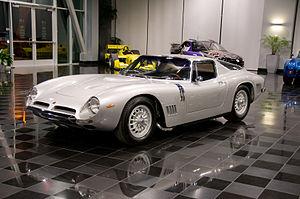
Bizzarrini S.p.A. était un fabricant italien d'automobiles dans les années 1960, fondé par l'ancien ingénieur d'Alfa Romeo, Ferrari et ISO, Giotto Bizzarrini. La société a construit un petit nombre de voitures de sport et de course très développées et avancées avant d'échouer en 1969. Parmi les modèles remarquables on trouve la 5300 GT Strada et la P538S.